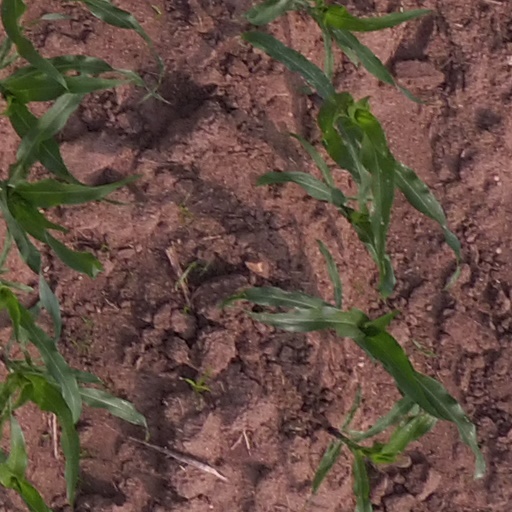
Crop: maize; corn